Stanisław Brzeski

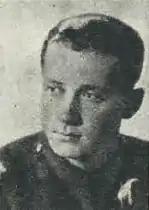
Stanisław Brzeski

Stanisław Brzeski (21 April 1918 – 3 December 1972) was a Polish fighter ace of the Polish Air Force in World War II with 8 confirmed kills and one shared.